Louisiana

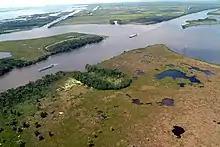
Gulf Intracoastal Waterway near New Orleans

Owing to its location and geology, the state has high biological diversity. Some vital areas, such as southwestern prairie, have experienced a loss in excess of 98 percent. The pine flatwoods are also at great risk, mostly from fire suppression and urban sprawl. There is not yet a properly organized system of natural areas to represent and protect Louisiana's biological diversity. Such a system would consist of a protected system of core areas linked by biological corridors, such as Florida is planning.